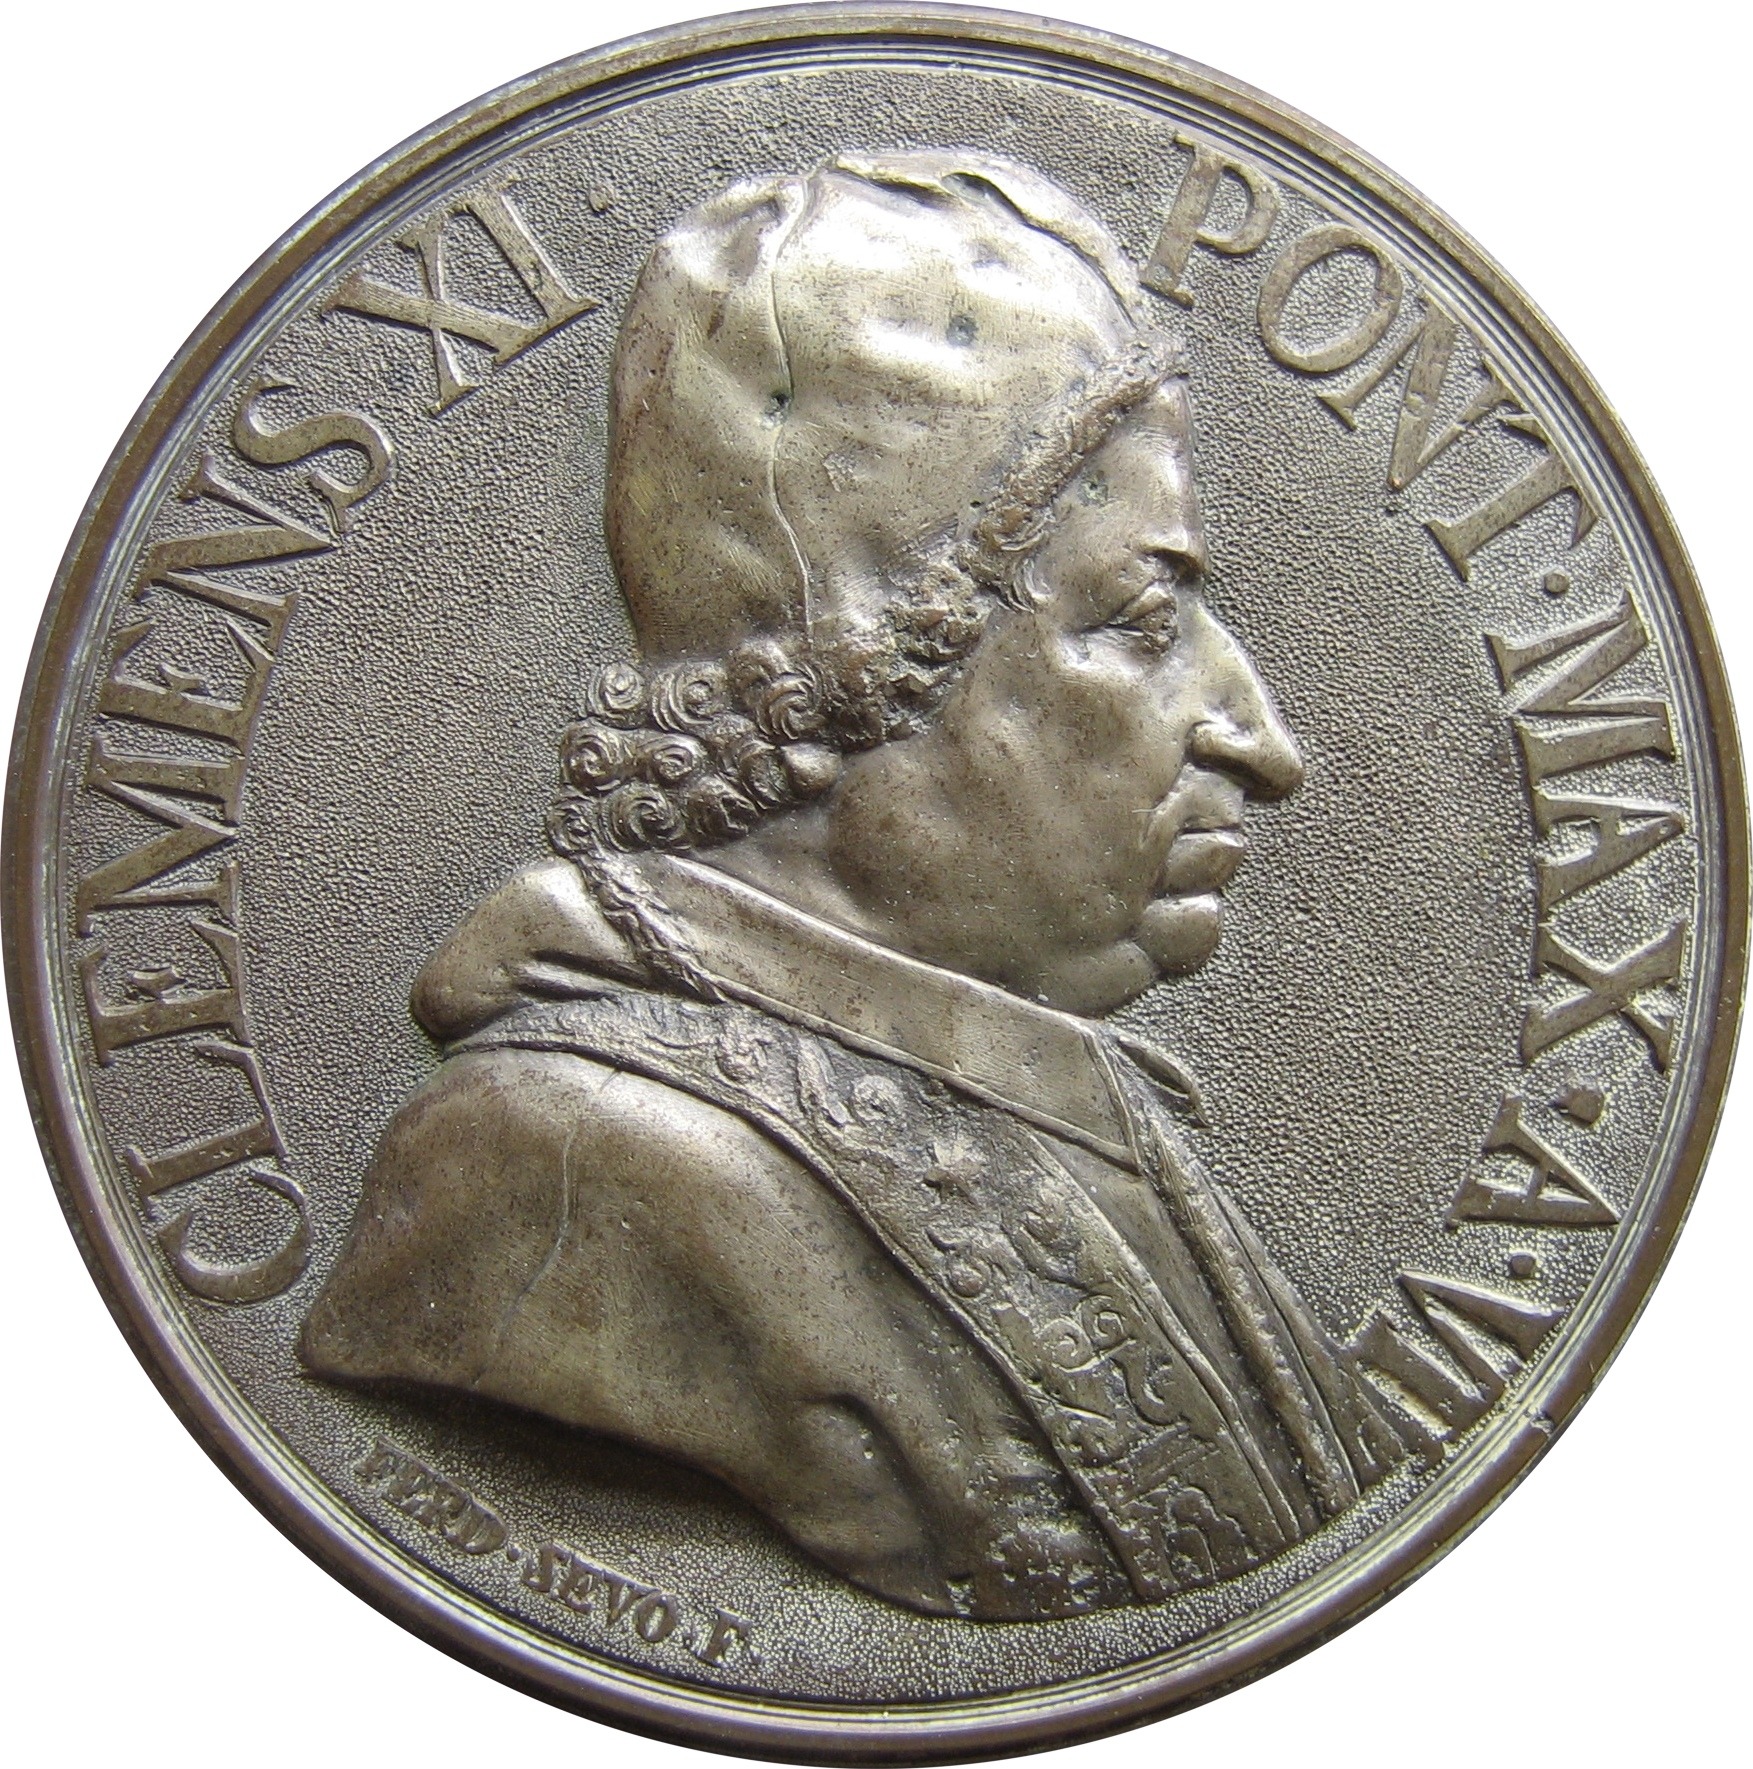
metal, money, empire, silver, currency, coin, pope, bronze, medal, expensive, coins, award, finance, embossing, wealth, clement xi